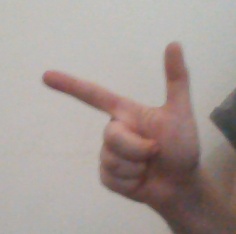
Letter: yaa